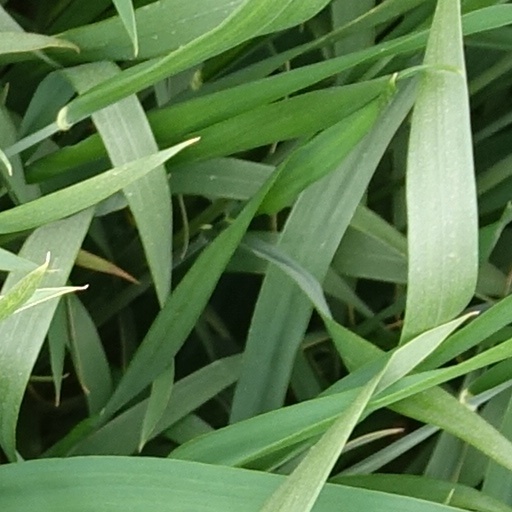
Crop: wheat